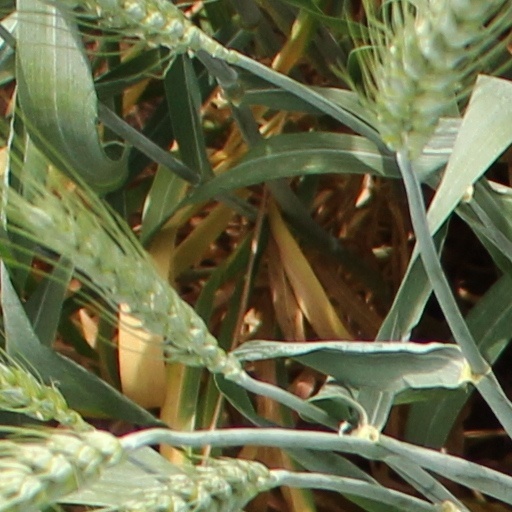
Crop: wheat